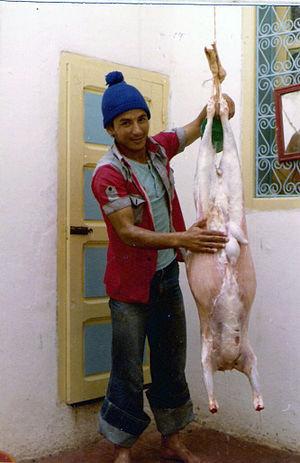
Mouton de l'aïd écorché et suspendu